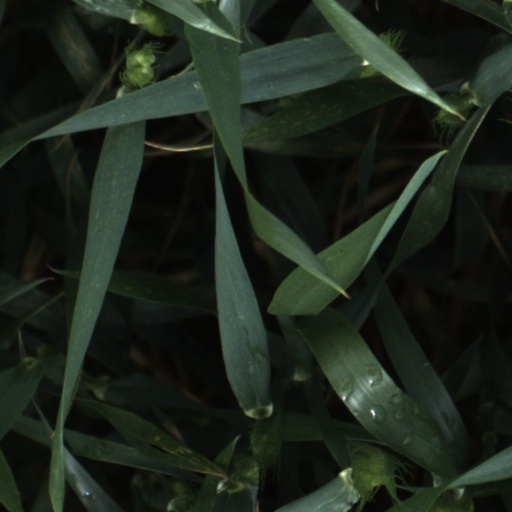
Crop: wheat